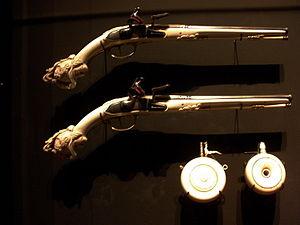
Le baroque mosan, également appelé baroque de la Principauté de Liège, baroque liégeois ou encore baroque de Liège-Aix-la-Chapelle, est une variante régionale du style baroque qui prospéra, en particulier dans le XVIIIᵉ siècle, dans la Principauté de Liège et dans la région des villes d’Aix-la-Chapelle et de Maastricht. Les principaux foyers de ce style étaient les villes de Liège, Aix-la-Chapelle et Maastricht avec des sous-centres Spa, Verviers, Eupen, Montjoie, Vaals, Hasselt et Saint-Trond. Le baroque mosan, comme le baroque des Pays-Bas méridionaux, occupe une position intermédiaire entre le classicisme hollandais strict, d’une part et le rococo et le baroque français et allemand, beaucoup plus élaborés. Ce mouvement artistique s'est développé principalement dans l'architecture locale et les arts appliqués au cours de la seconde moitié du XVIIIᵉ siècle.